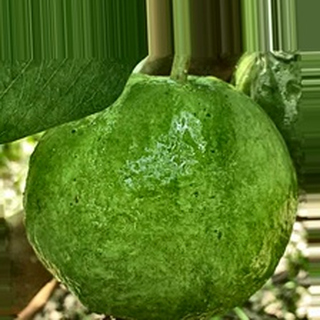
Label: healthy_guava